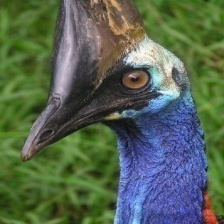
Species: CASSOWARY
Scientific name: CASUARIUS